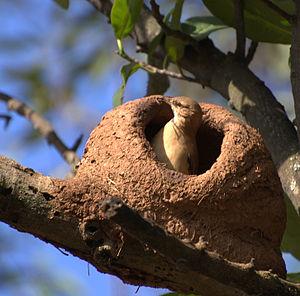
Furnarius est un genre qui regroupent les six espèces de fourniers. Ses membres sont de petits passereaux brun roux, endémiques de l'Amérique du Sud. Ils sont appelés ainsi parce qu'ils construisent un nid en forme de four